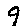
Label: 9